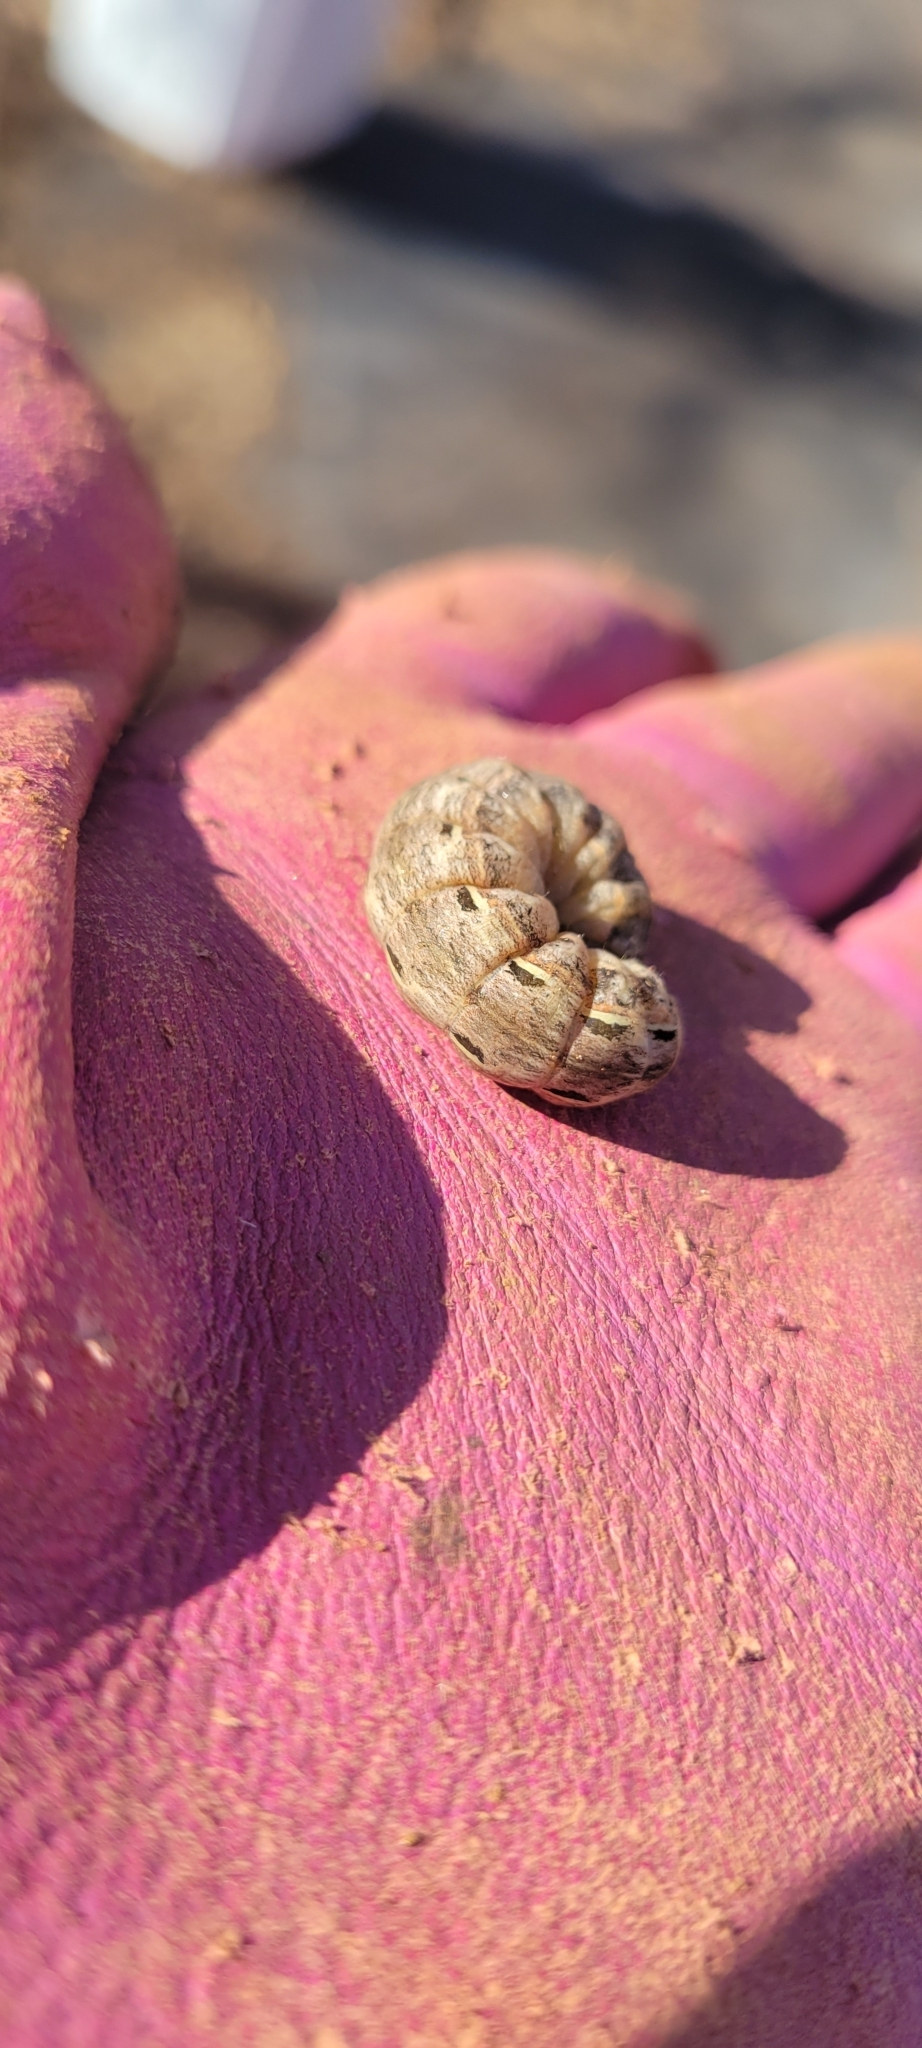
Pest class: cutworms